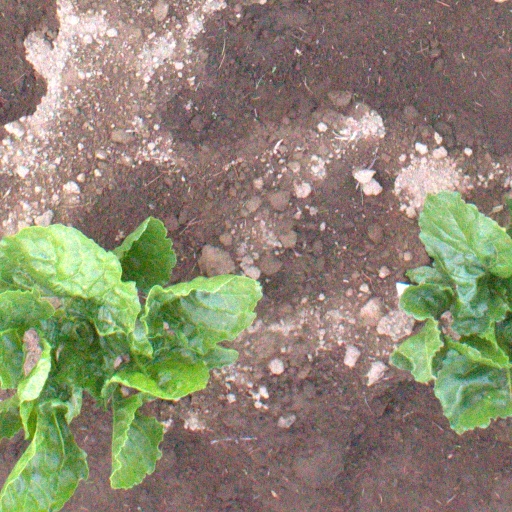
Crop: sugar beet